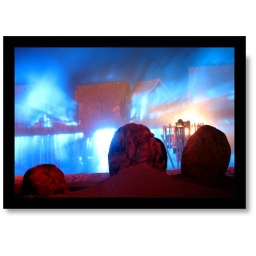
The wise is the one who build the house upon the rock not upon the sand..